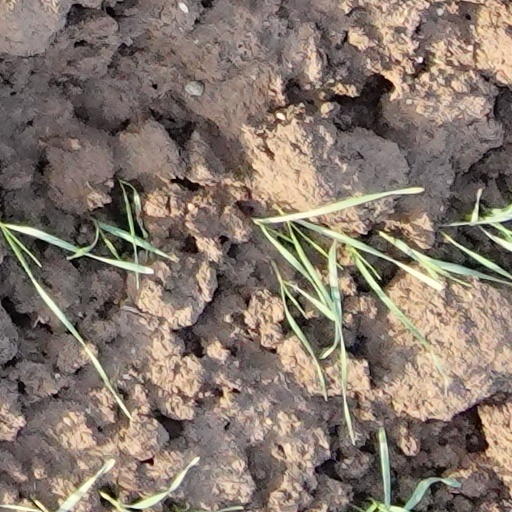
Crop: wheat